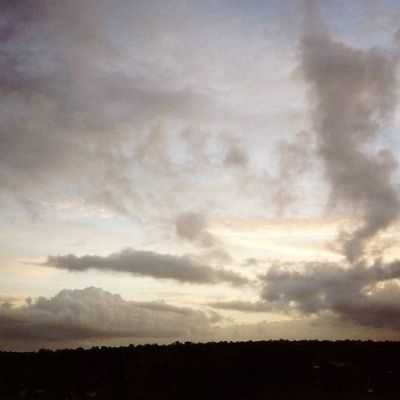
Cloud type: Stratocumulus (Sc)